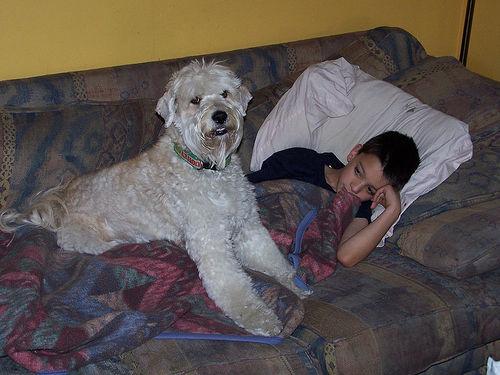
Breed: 235-n000090-soft_coated_wheaten_terrier